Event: Nepal Earthquake
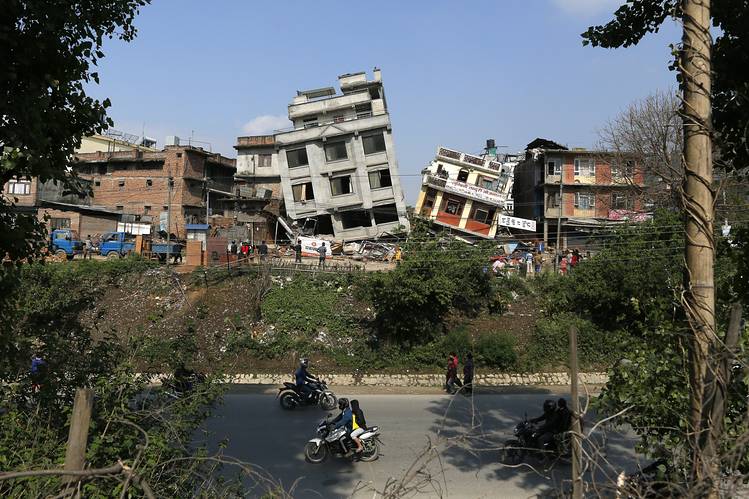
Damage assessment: damage